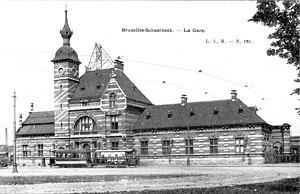
Photo ancienne de la gare de Schaerbeek
La gare de Schaerbeek est une des plus grandes gares ferroviaires belges, située sur les territoires des communes de Schaerbeek et Bruxelles-Ville, dans la Région de Bruxelles-Capitale.